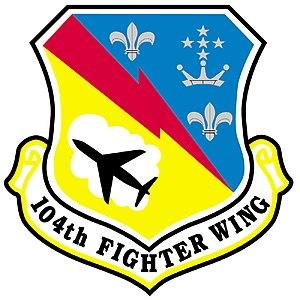
La 104th Fighter Wing est une unité de la Massachusetts Air National Guard, stationnée sur l'aéroport régional de Westfield-Barnes, dans le Massachusetts. Lorsqu'elle est activée au service fédéral, l'unité est gérée par l'Air Combat Command de la United States Air Force.